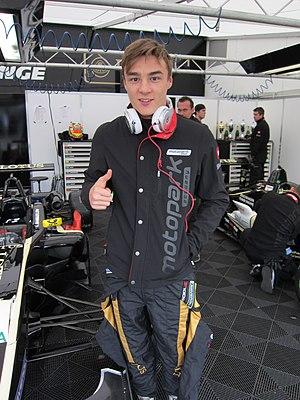
Artem Valeryevich Markelov, né le 10 septembre 1994 à Moscou, est un pilote automobile russe.